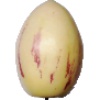
Label: pepino